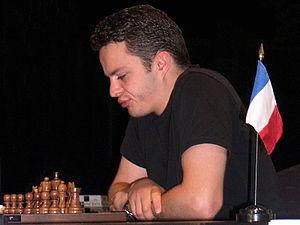
Étienne Bacrot, né le 22 janvier 1983 à Lille, est un joueur d'échecs français.